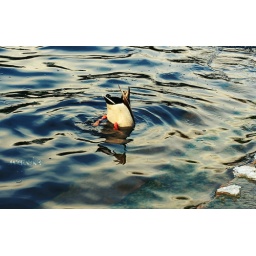
Duck under water in the Neva river